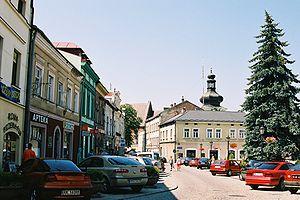
Krosno est une ville de la voïvodie des Basses-Carpates, dans le sud-est de la Pologne. Elle est le chef-lieu du powiat de Krosno sans en faire partie et constitue un powiat-ville. Sa population s'élevait à 46 369 habitants en 2019.